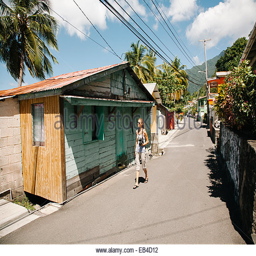
a tourist walks down a street in the small fishing village